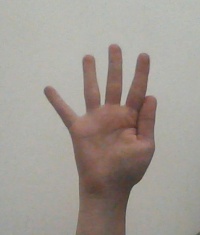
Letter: sheen